Paska (bread)

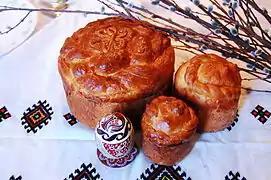
Traditional Ukrainian paska bread with a pysanka and willow switches

Paska (ultimately from ) is a traditional Ukrainian Easter bread particularly spread in Central and Eastern European countrieswith cultural connections to the ancient Byzantine Empire, Eastern Orthodoxy or Eastern Catholicism. Easter breads are a traditional element in the Easter holiday cuisines of Armenia, Belarus, Bulgaria, Croatia, Georgia, Moldova, Romania, Russia, Poland, Slovakia and Ukraine. It is also eaten in countries with large immigrant populations from Central and Eastern Europe such as the United States, Canada and the United Kingdom. Easter bread is also a common tradition amongst the Assyrian diaspora.